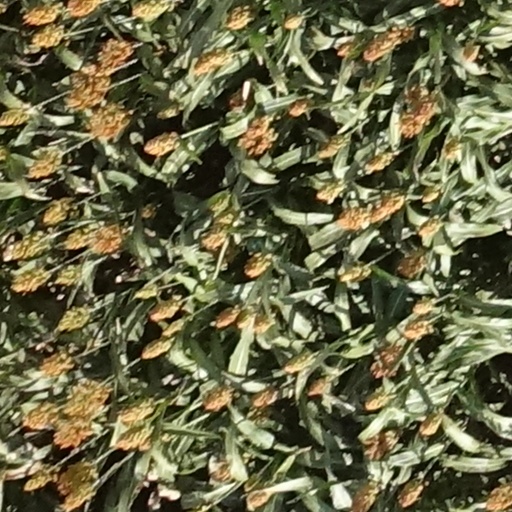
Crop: sorghum